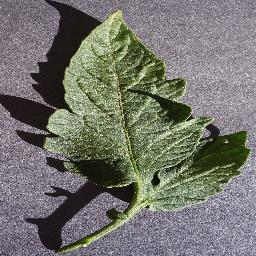
Label: Tomato___healthy